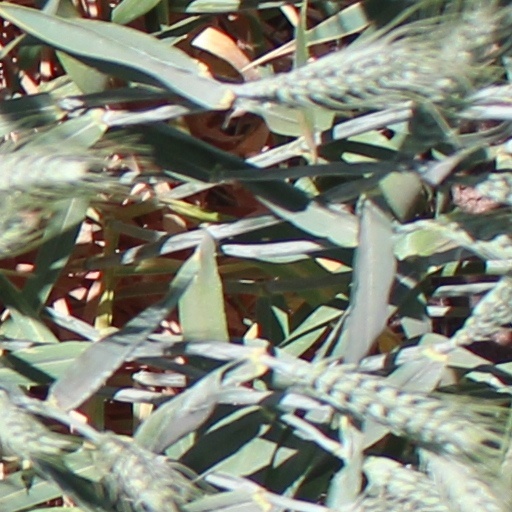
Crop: wheat